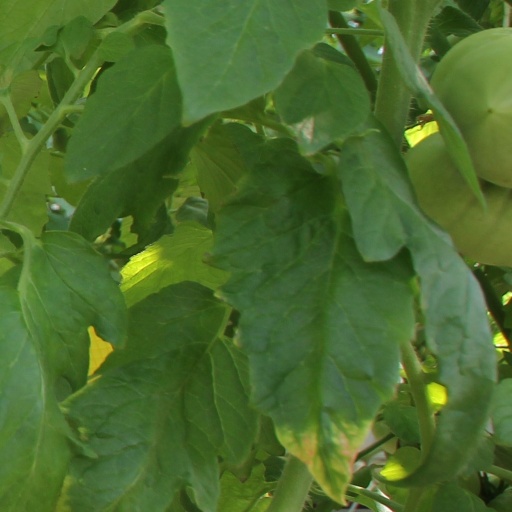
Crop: tomato